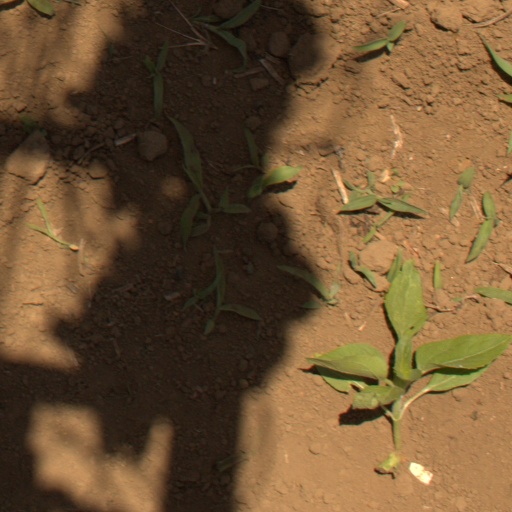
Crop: Jerusalem artichoke